Tupolev Tu-104

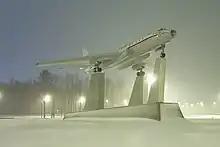
The Tu-104 near Vnukovo Airport

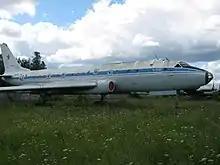
Тu-104 preserved at Monino museum: This aircraft was used to train cosmonauts.

On 15 September 1956, the Tu-104 began revenue service on Aeroflot's Moscow-Omsk-Irkutsk route, replacing the Ilyushin Il-14. The flight time was reduced from 13 hours and 50 minutes to 7 hours and 40 minutes, and the new jet dramatically increased the level of passenger comfort. By 1957, Aeroflot had placed the Tu-104 in service on routes from Vnukovo Airport in Moscow to London, Budapest, Copenhagen, Beijing, Brussels, Ottawa, Delhi, and Prague.